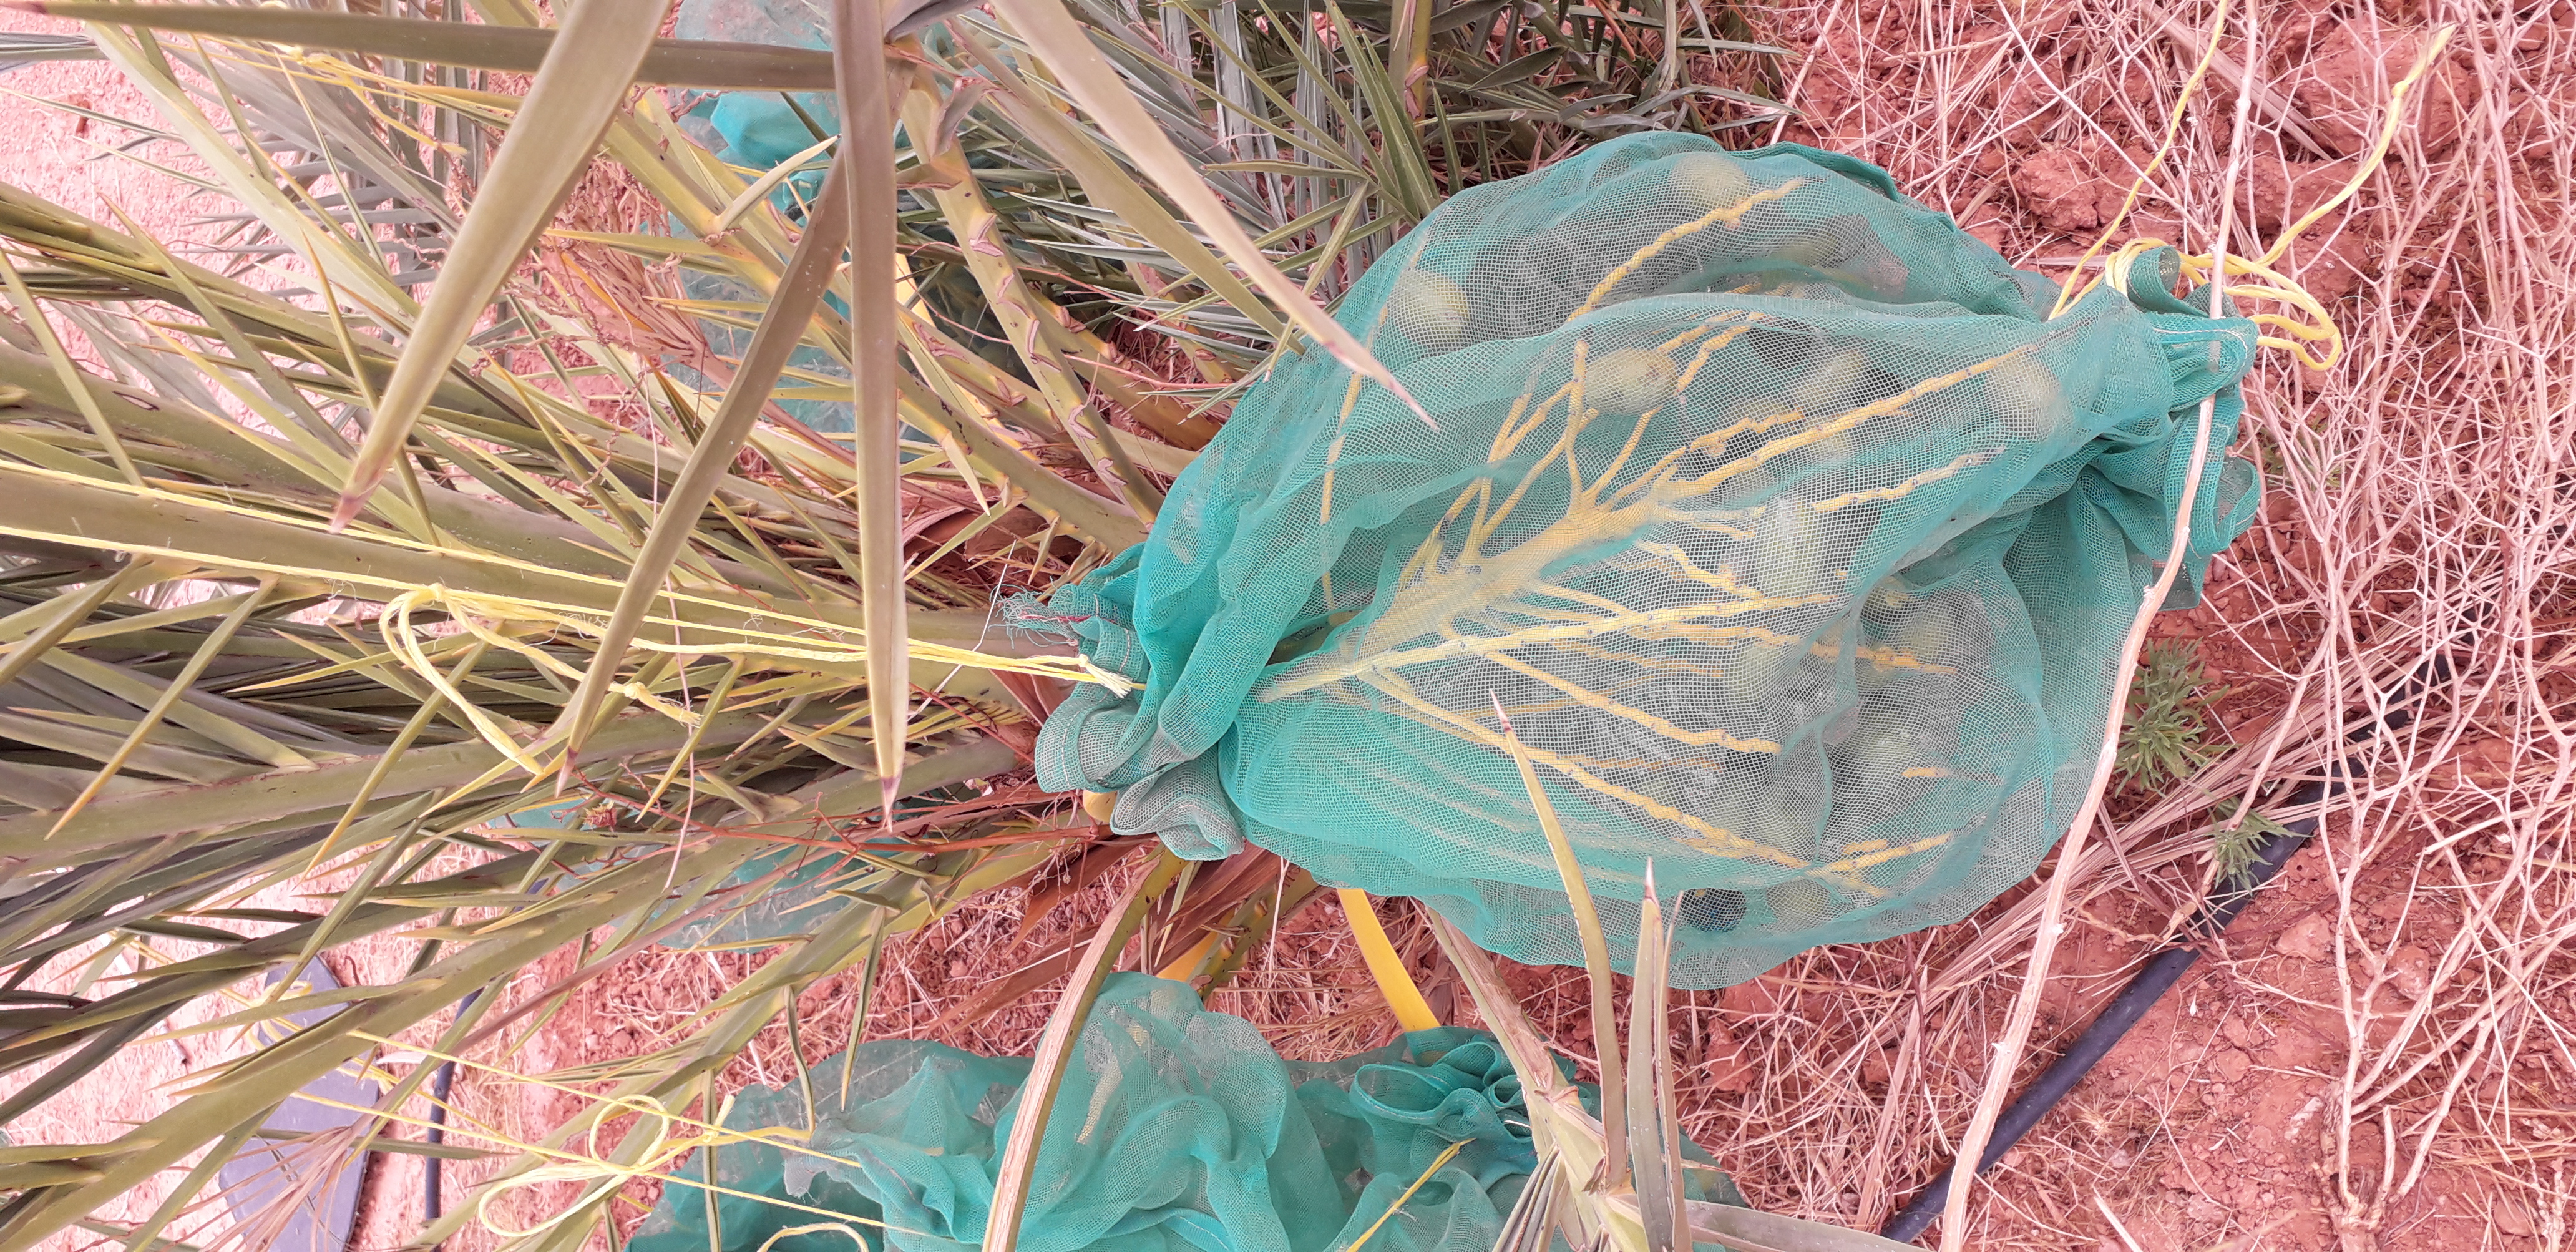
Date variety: kholt